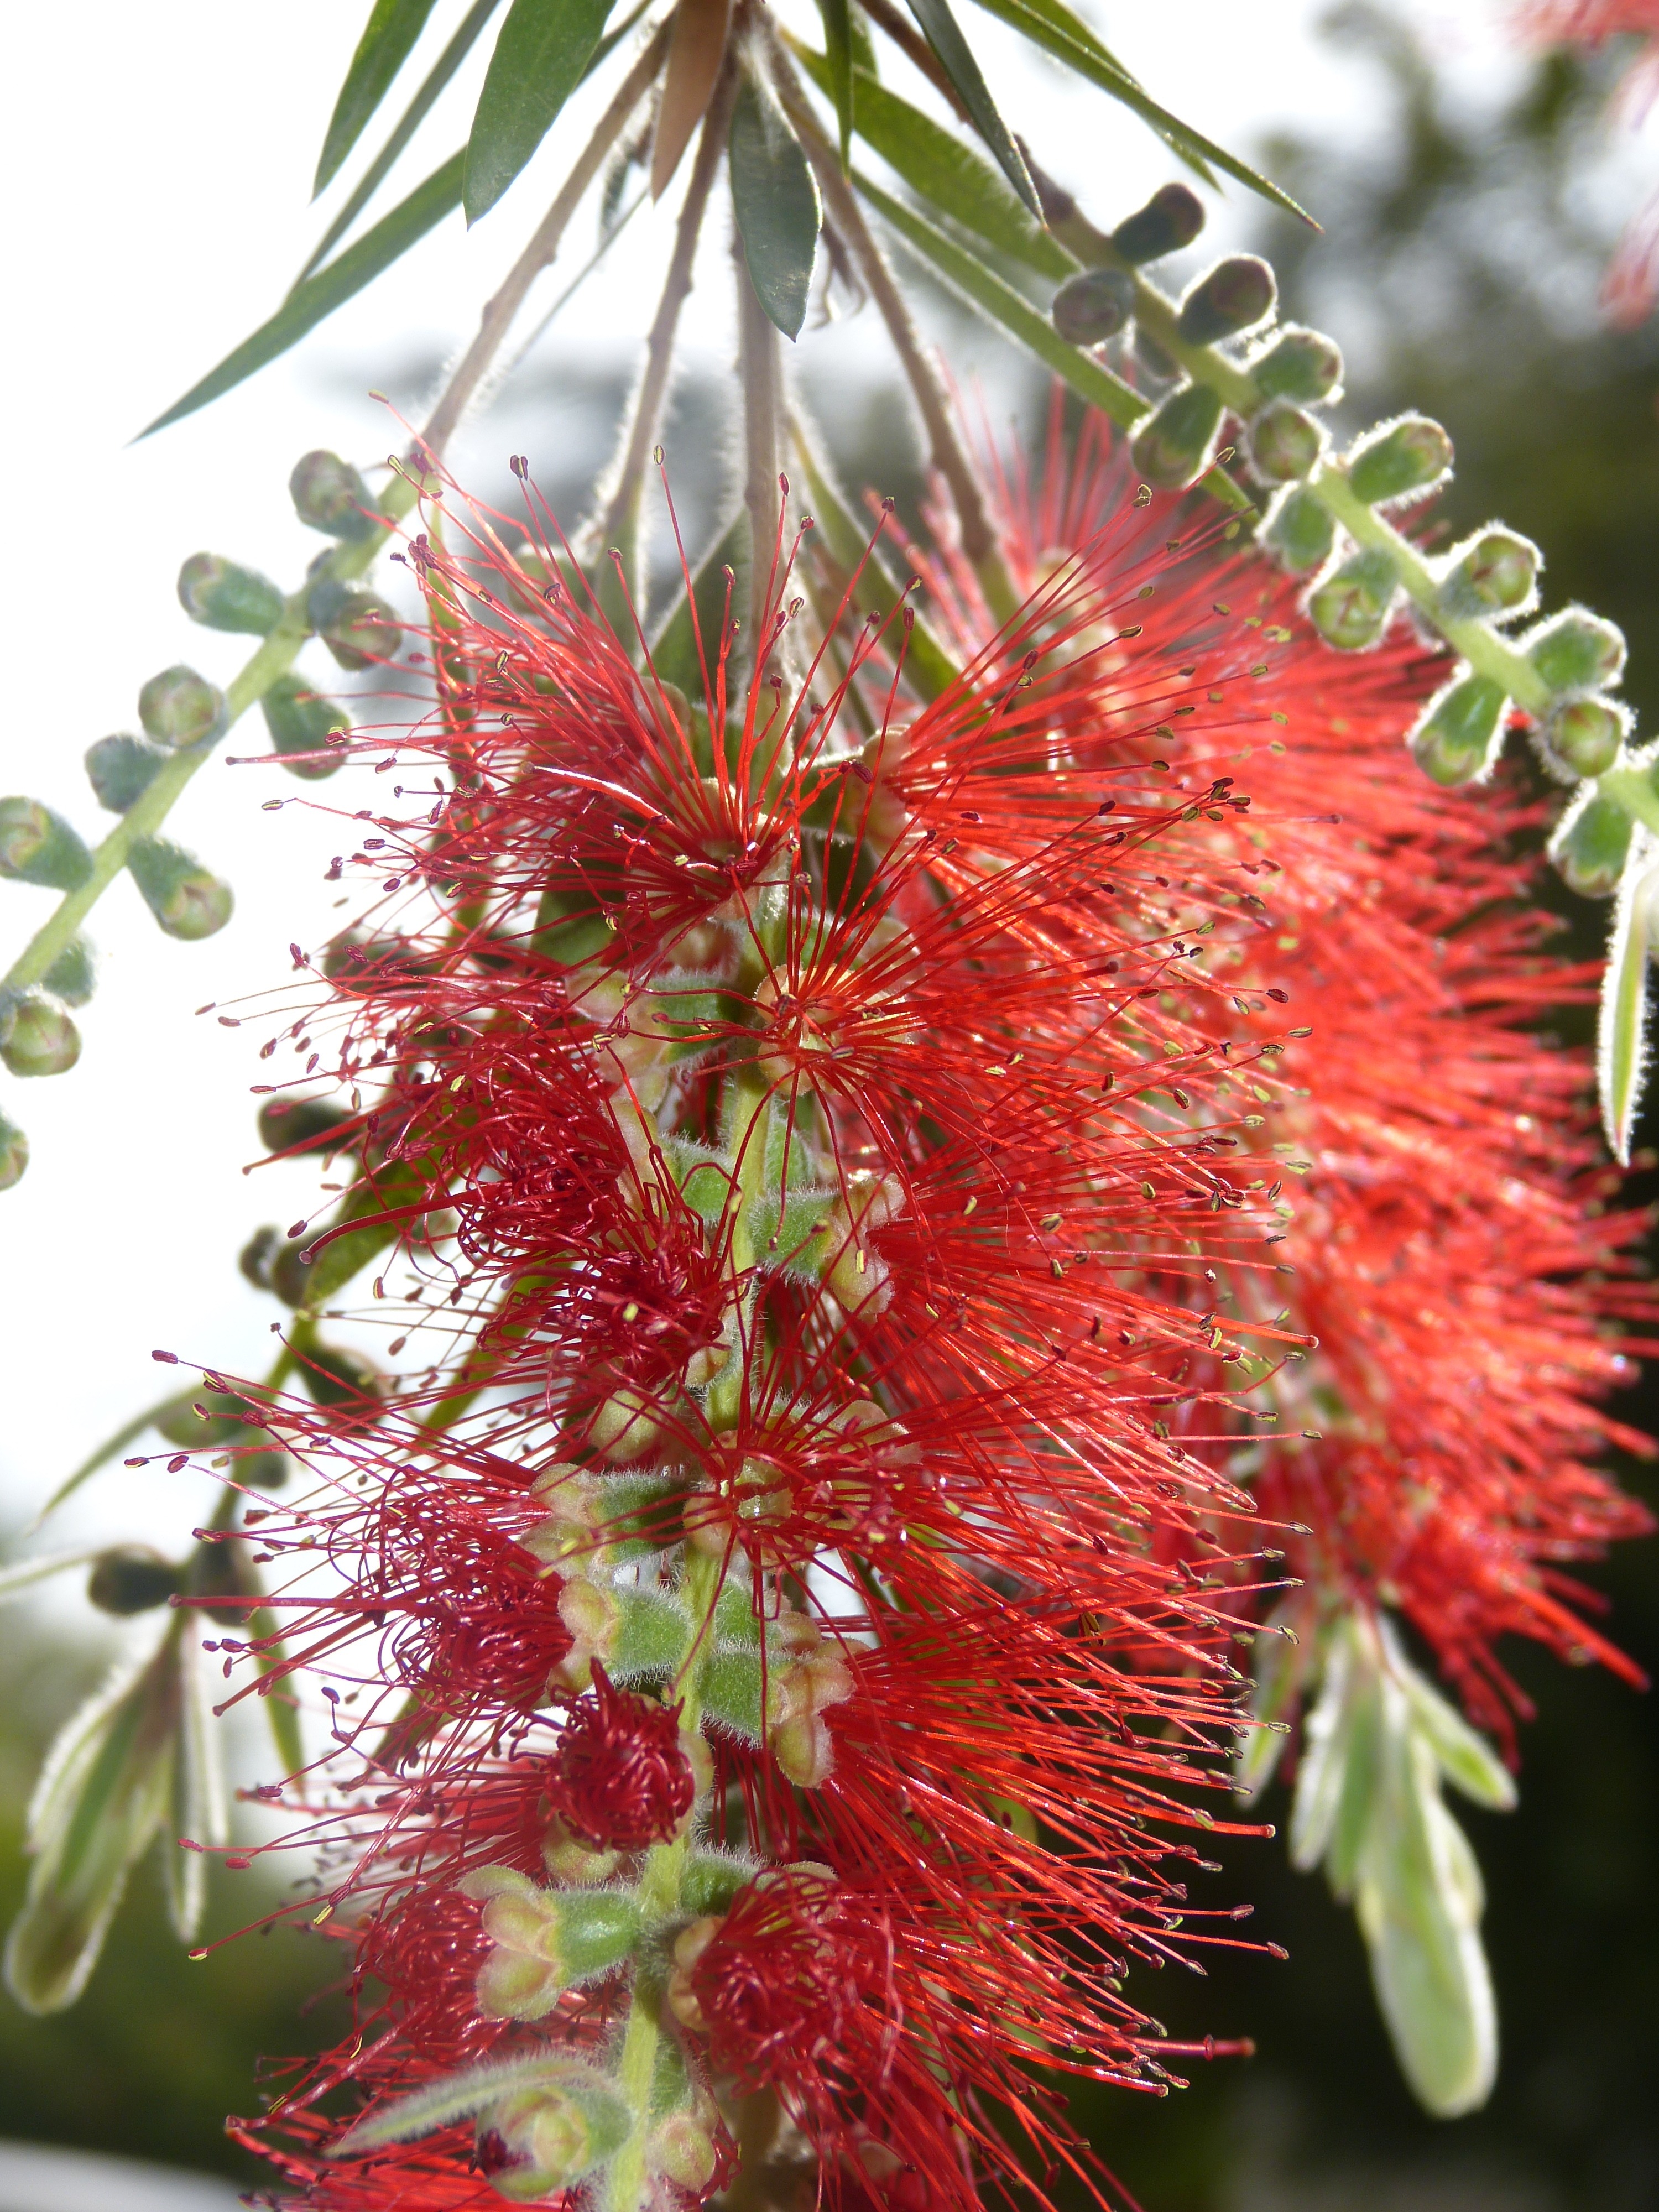
tree, plant, fruit, leaf, flower, orange, food, spring, red, herb, produce, botany, flora, shrub, flowering, rambutan, flowering plant, red orange, land plant